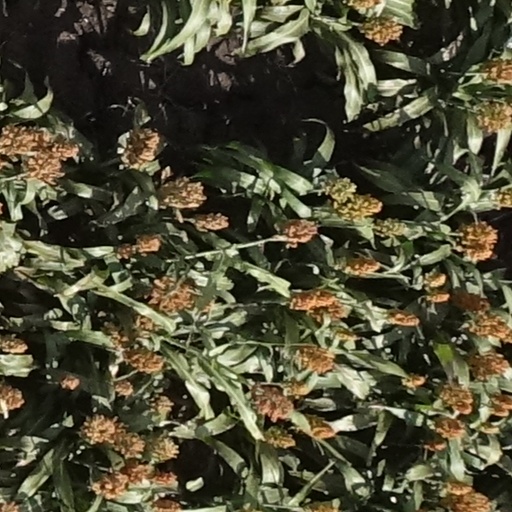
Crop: sorghum